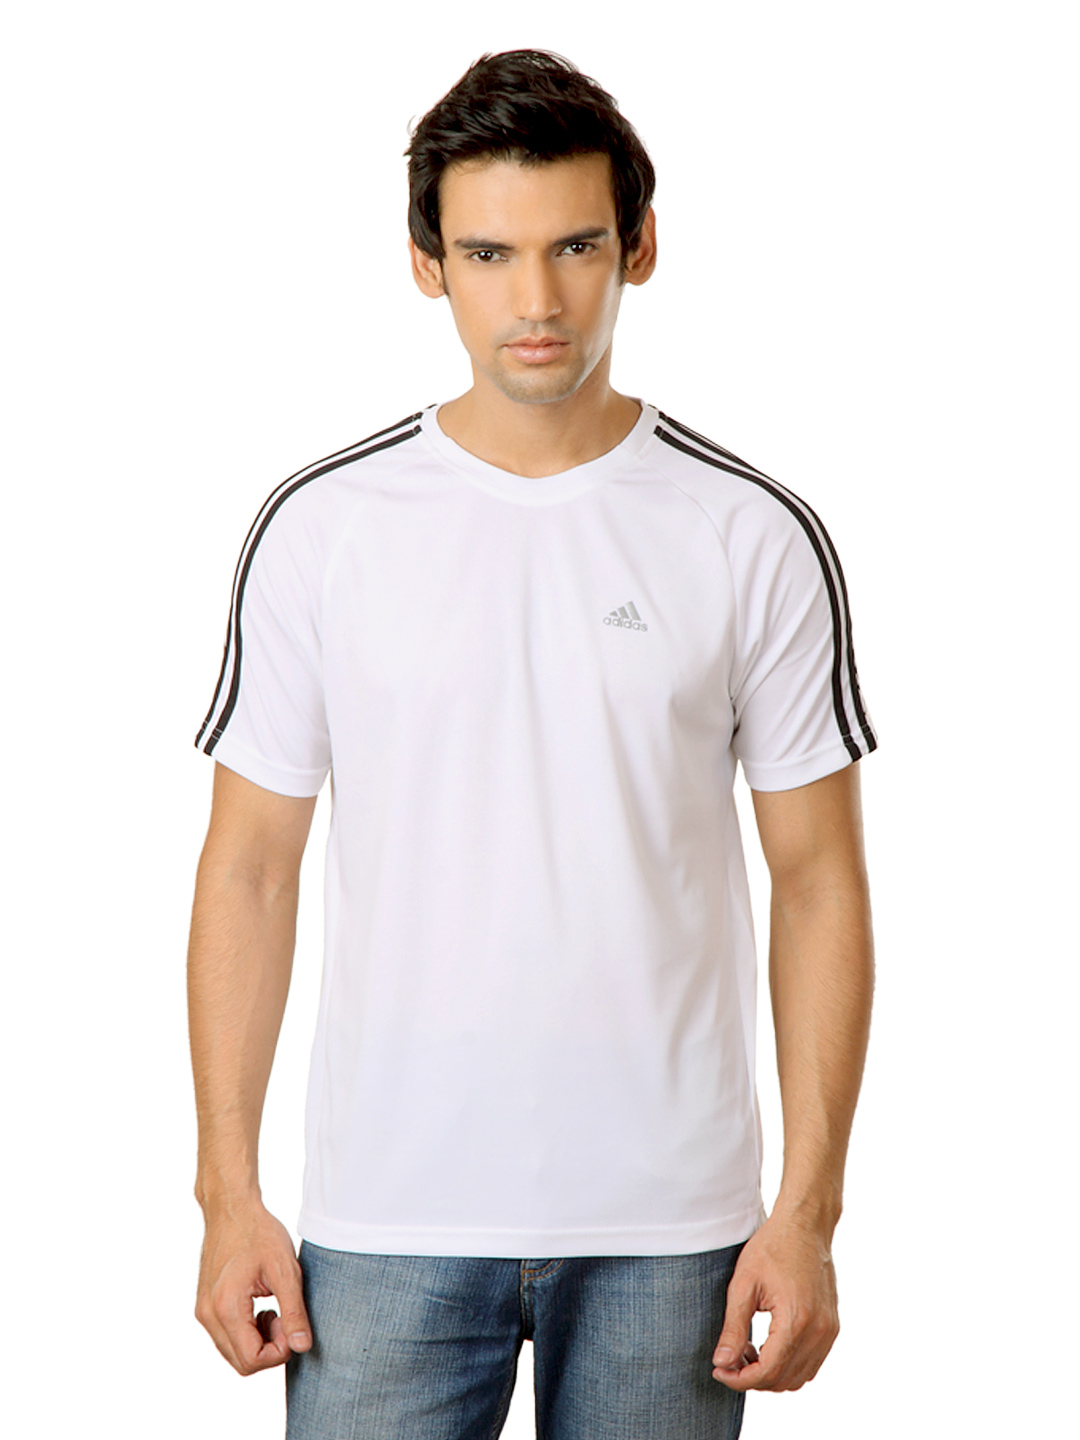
ADIDAS Men White T-shirt
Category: Apparel / Topwear / Tshirts
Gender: Men
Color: White
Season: Summer 2012
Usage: Casual